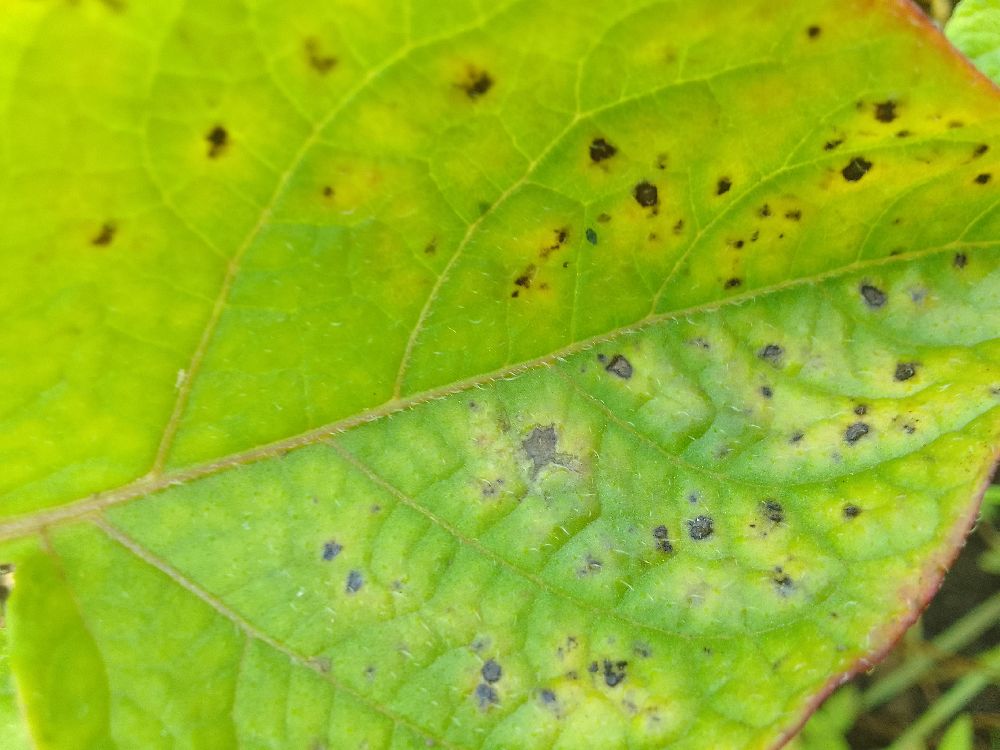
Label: Early blight